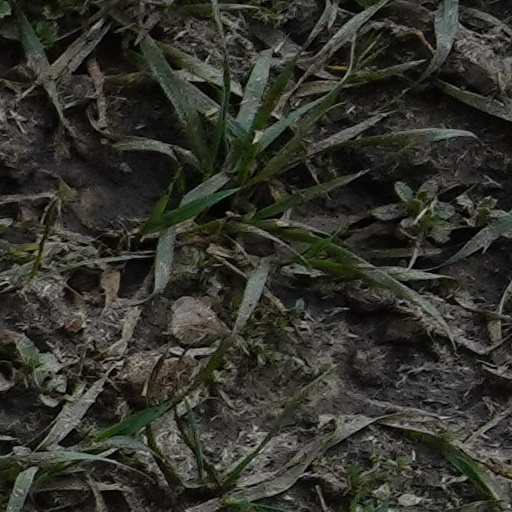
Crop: wheat